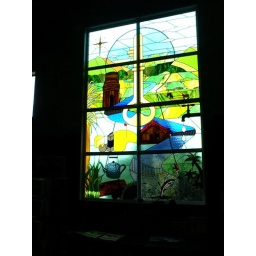
Stained glass window in the Tirua Information Centre